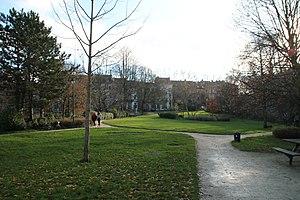
Parc
Cette page reprend une partie des bâtiments remarquables se trouvant sur le trajet de la ligne 4 du tramway de Bruxelles.